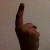
The image shows a hand gesture representing the number 1 in Indian Sign Language.